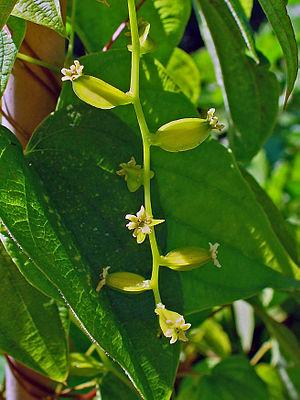
Les Monocotylédones sont, écrit simplement, les plantes dont la plantule issue de la germination d'une graine, ne présente tout d'abord qu'une seule feuille, appelée cotylédon ou parfois, préfeuille ou éophylle.